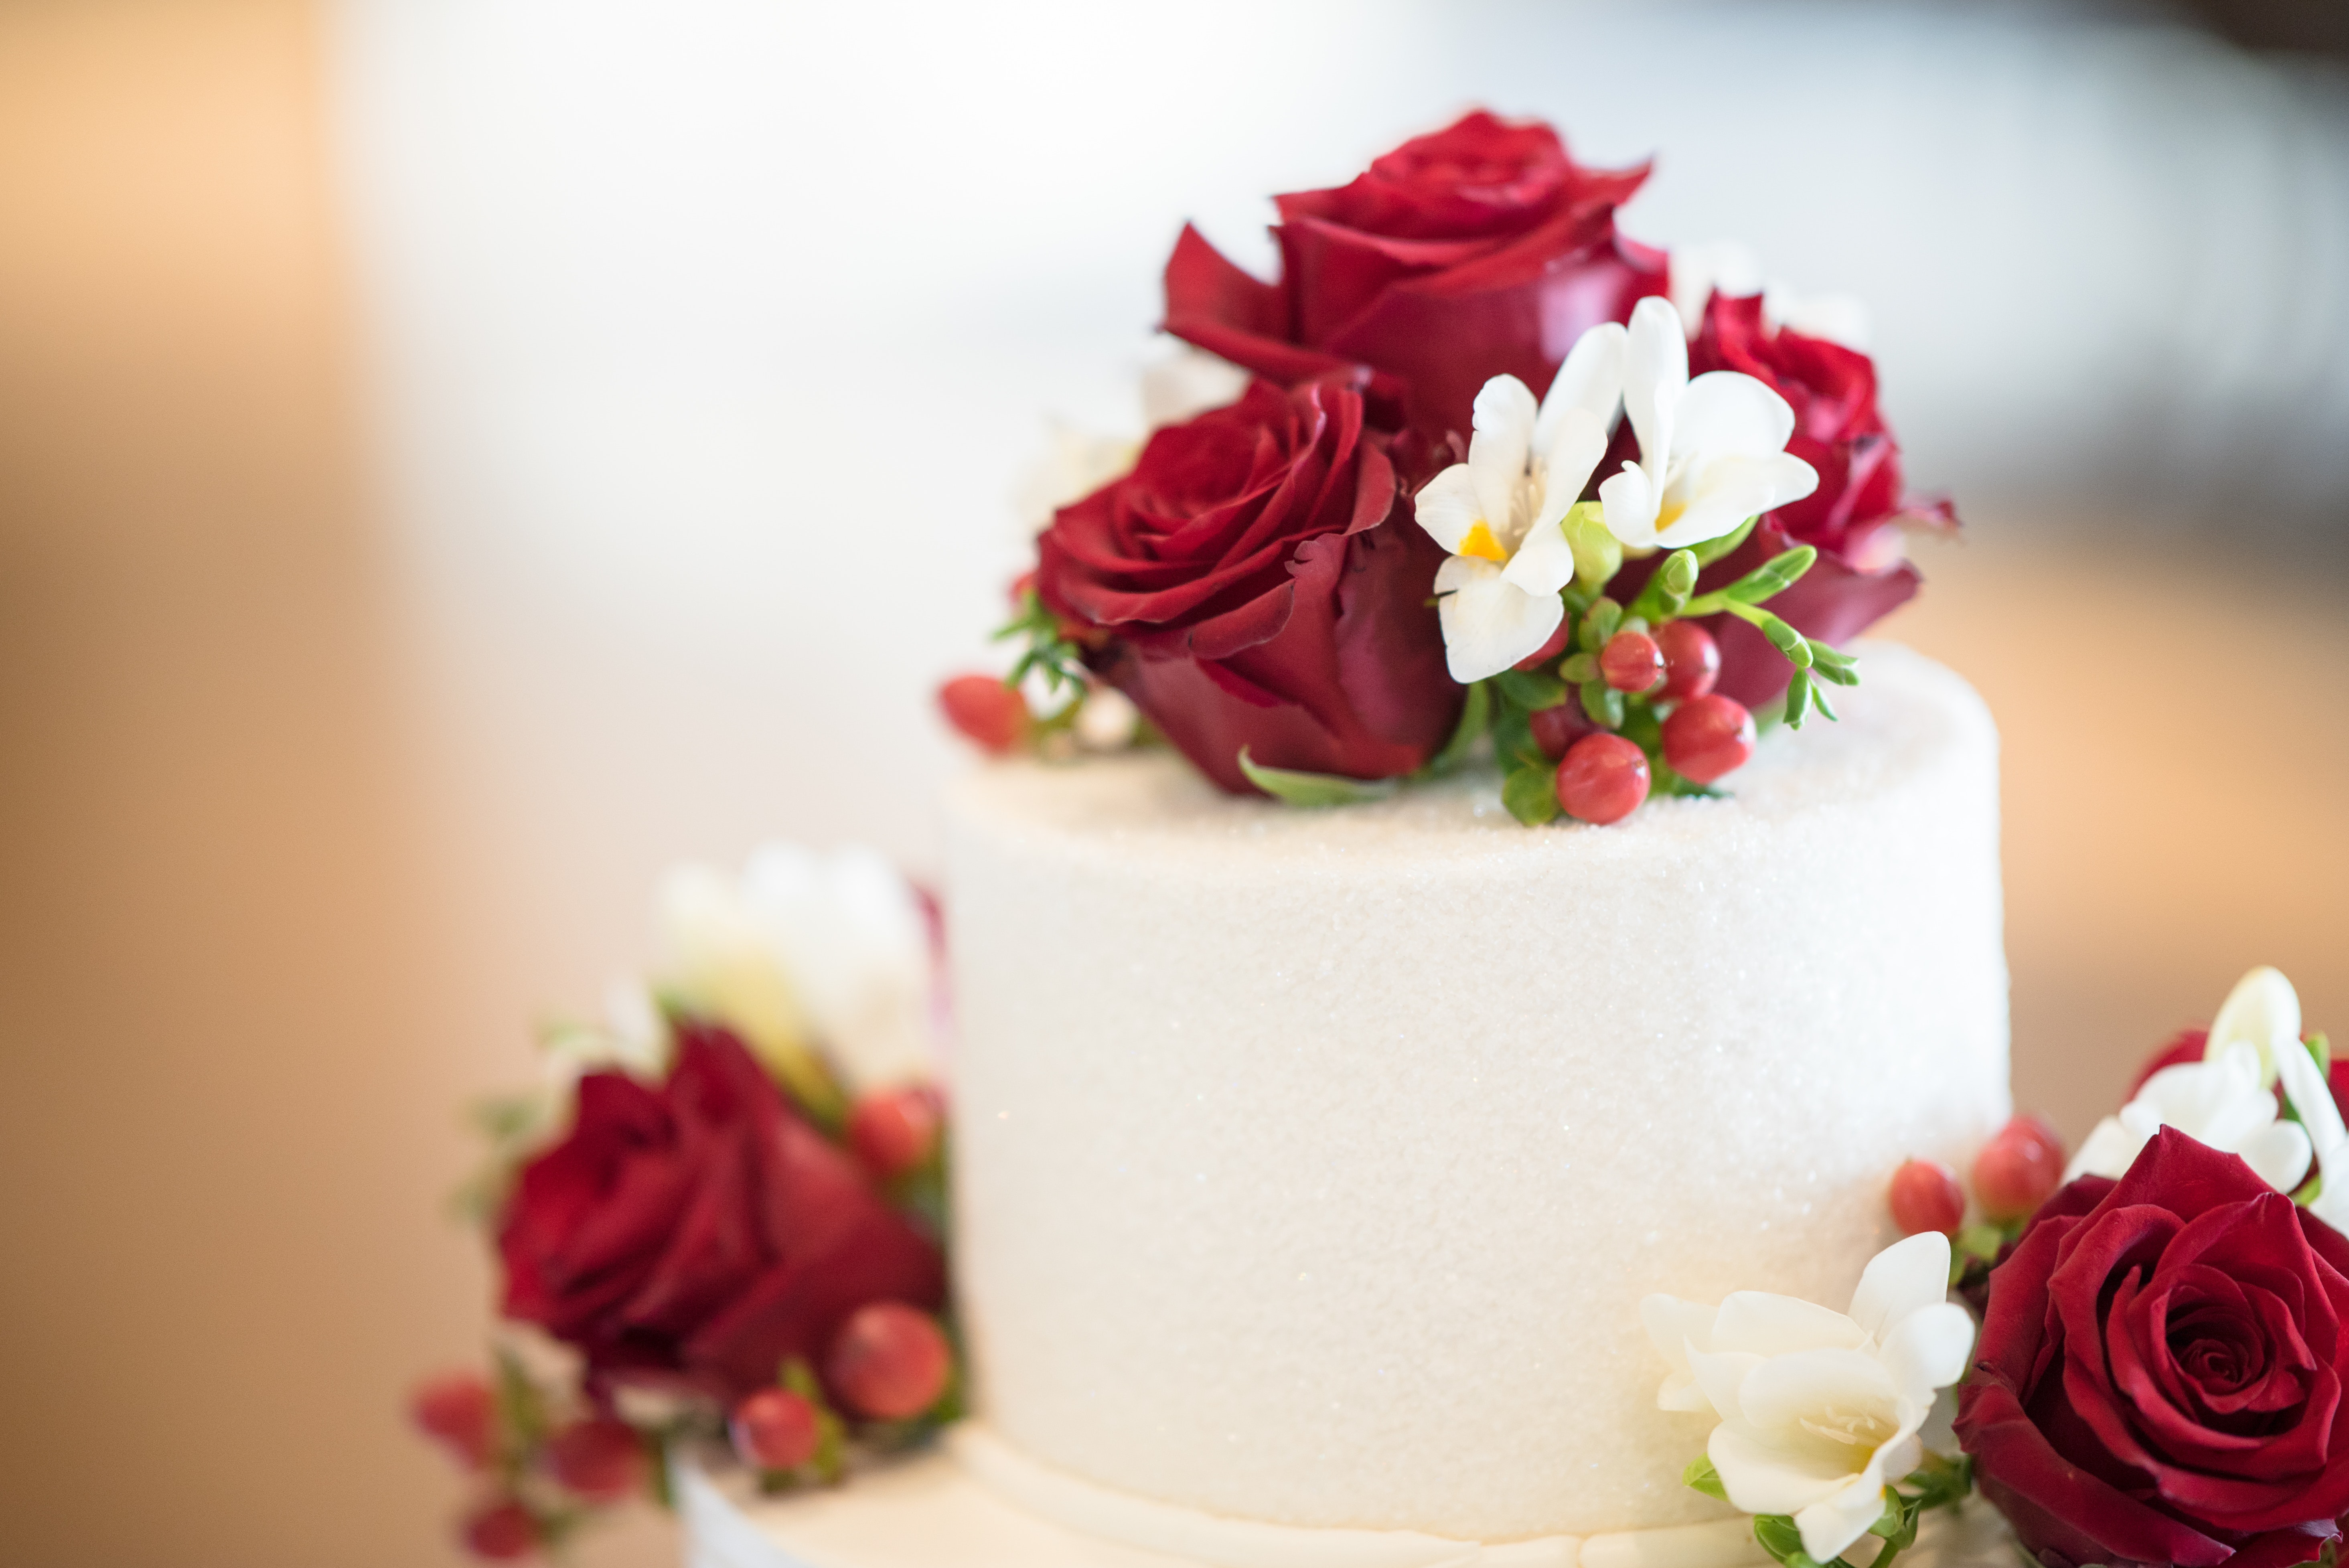
cake decorating, wedding cake, sugar cake, cake, wedding ceremony supply, buttercream, rose, icing, floristry, sugar paste, torte, flower arranging, pasteles, rose family, petal, dessert, rose order, flower, flower bouquet, royal icing, garden roses, floral design, cut flowers, whipped cream, sweetness, cream, anniversary